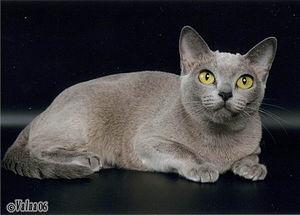
Le burmese est une race de chat originaire de Thaïlande. Ce chat de taille moyenne est caractérisé par sa robe à poils courts et au motif sépia.